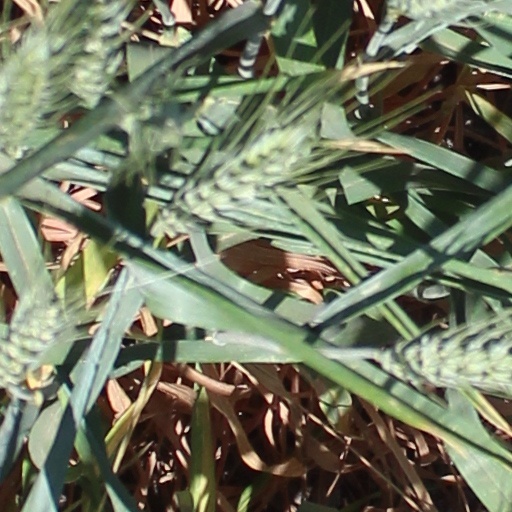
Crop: wheat